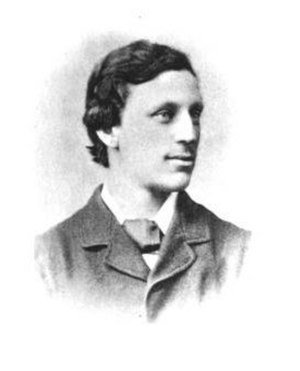
Arnold Toynbee
Arnold Toynbee var en engelsk økonom og socialreformator, søn af Joseph Toynbee.